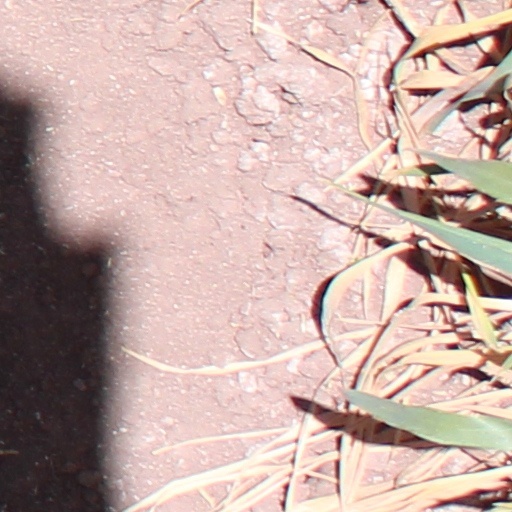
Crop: wheat